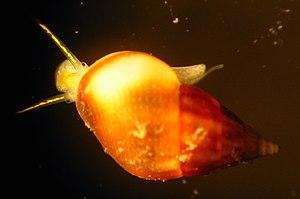
Rissoa lilacina. Vue dorsale du dernier tour de la coquille et de la tête de l'animal.
Rissoa lilacina Récluz, 1843 est un petit mollusque gastéropode marin de la famille des Rissoïdés.